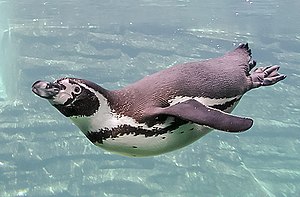
Luffe (anatomi)
En pingvin der svømmer. Det der kan betegnes som en "vestigial" vinge er i virkeligheden en meget effektiv luffe.
En luffe er et fladt lem, typisk i stedet for et forben, der er udviklet til brug i vand. Forskellige dyr har udviklet luffer, eksempelvis pingvin, hvaler, sæler og reptiler som skildpadder og de nu uddøde plesiosaurer, mosasaurer, ichthyosaurer og metriorhynchidr.